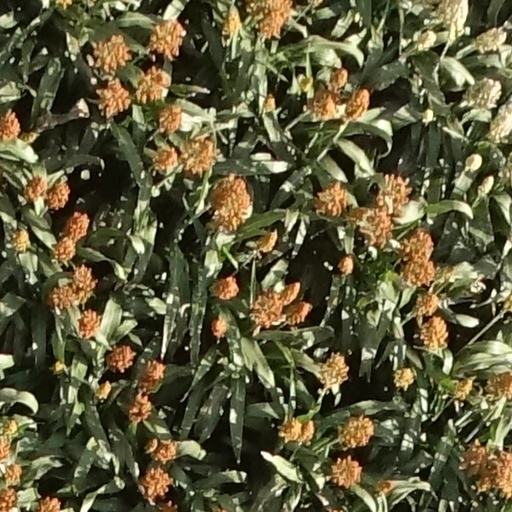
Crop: sorghum